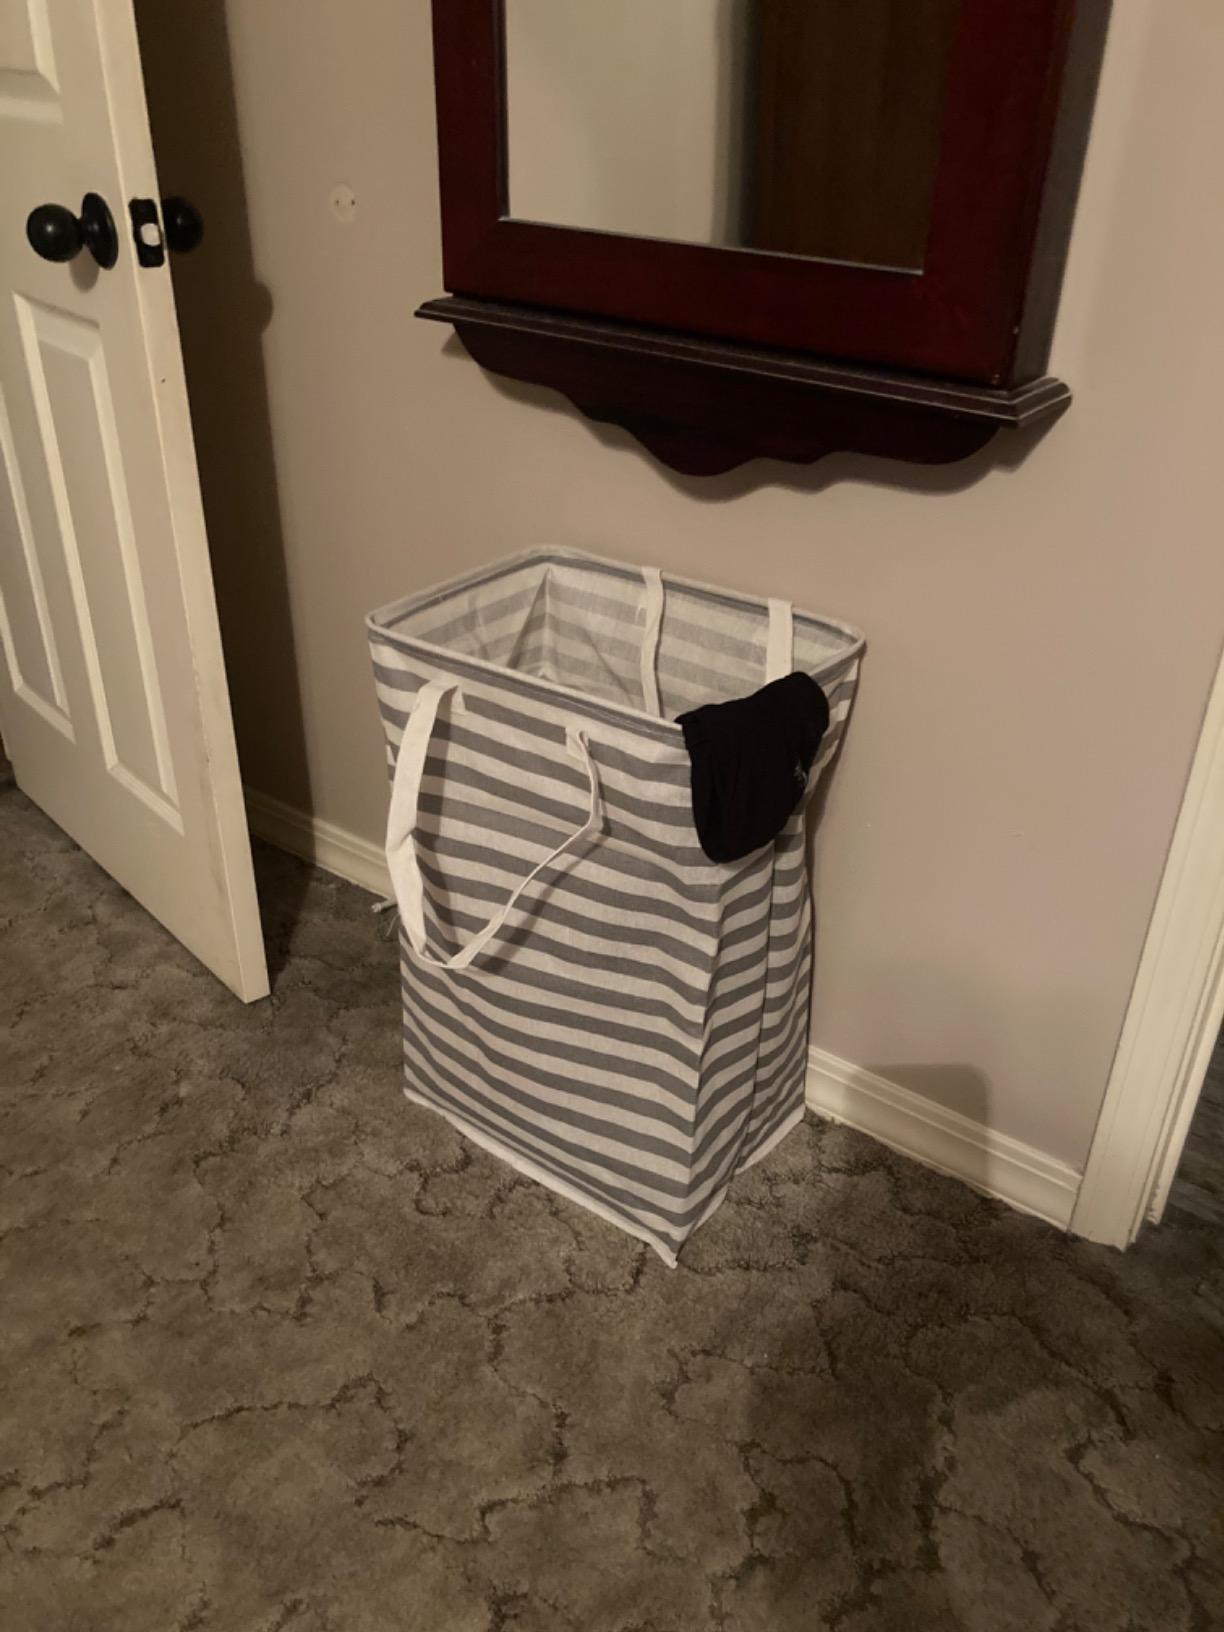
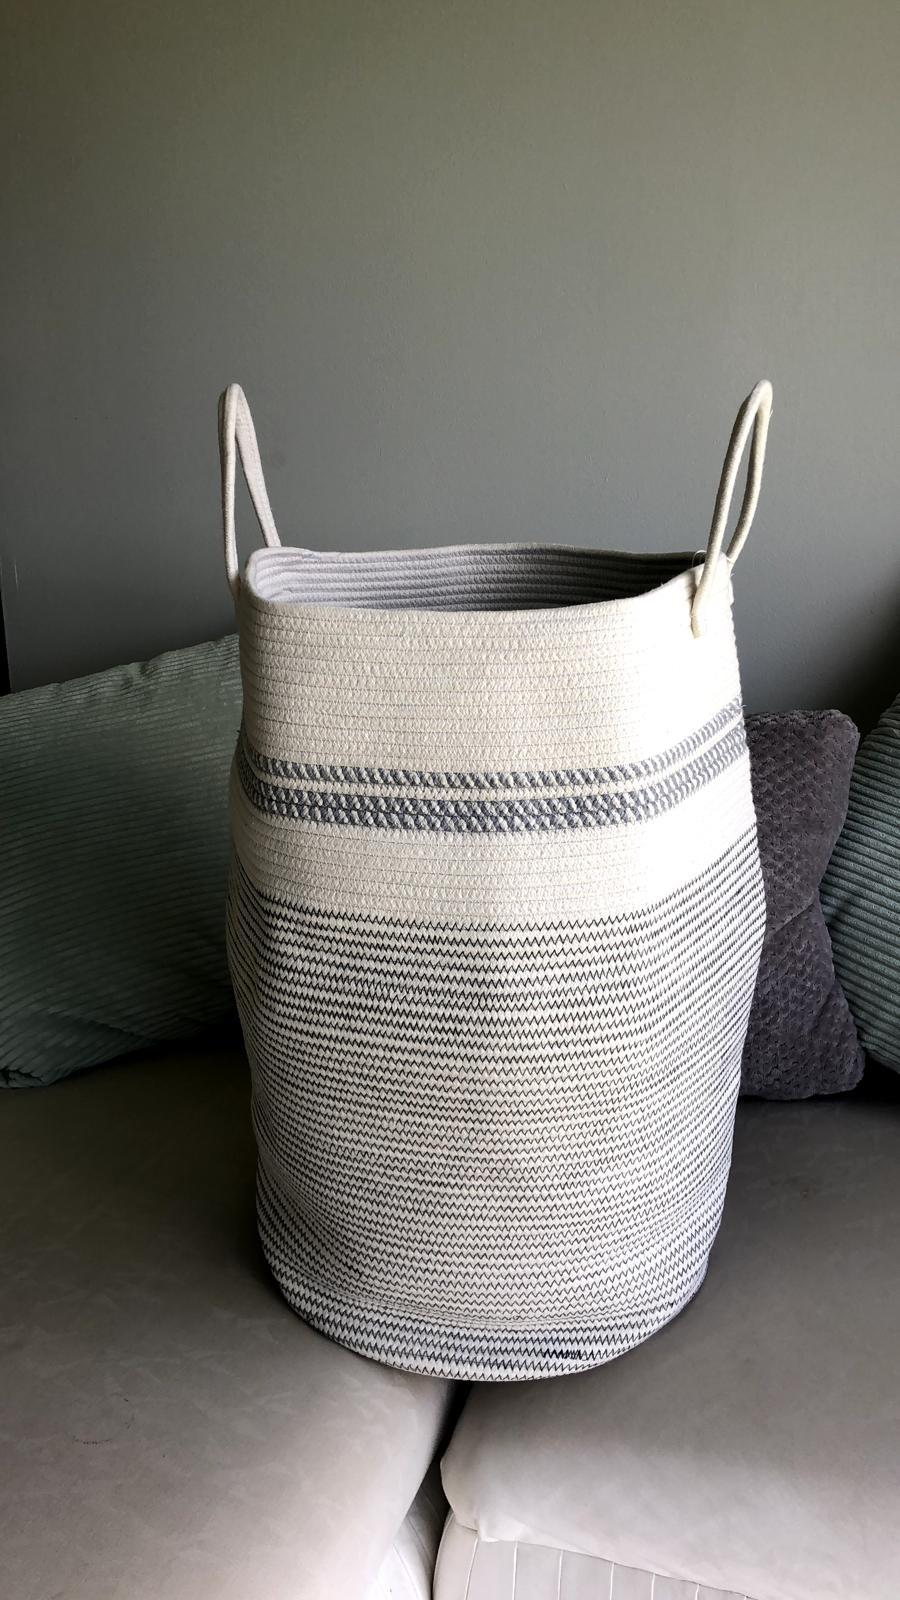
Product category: items_hamper
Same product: no